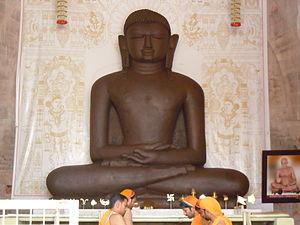
"Rishabhanatha est le premier Tirthankara du jaïnisme. En tant que dirigeant, on pense que le jaïnisme a vécu il y a des milliards de milliards d'années. Il a été le premier des vingt-quatre enseignants de la cosmologie jaïne dans le demi-cycle actuel et a appelé un ""faiseur de gué"" parce que ses enseignements aidaient à traverser l'océan des réincarnations. Il est également connu sous le nom d'Ādinātha du jaïnisme, qui se traduit par ""Premier Seigneur"", ainsi qu'Adishvara, Yugadideva, Prathamaraja et Nebheya. Avec Mahavira, Parshvanatha et Neminatha, Rishabhanatha est l'un des quatre Tirthankaras qui attirent le culte le plus dévotionnel parmi les Jaïns.